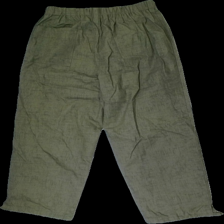
View: back
Type: Trousers
Category: Ladies
Brand: Missing
Colors: Green
Material: 100% cotton
Pattern: Other
Cut: Regular
Size: M
Season: Summer
Price range: 50-100
Recommended usage: Reuse
Description: Green capri pants of chinese make. Brand unknown. Size M.